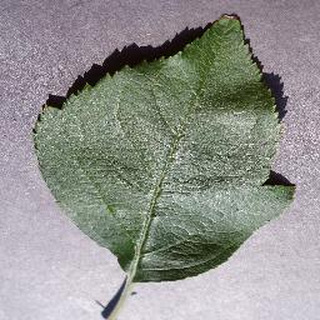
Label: healthy_apple